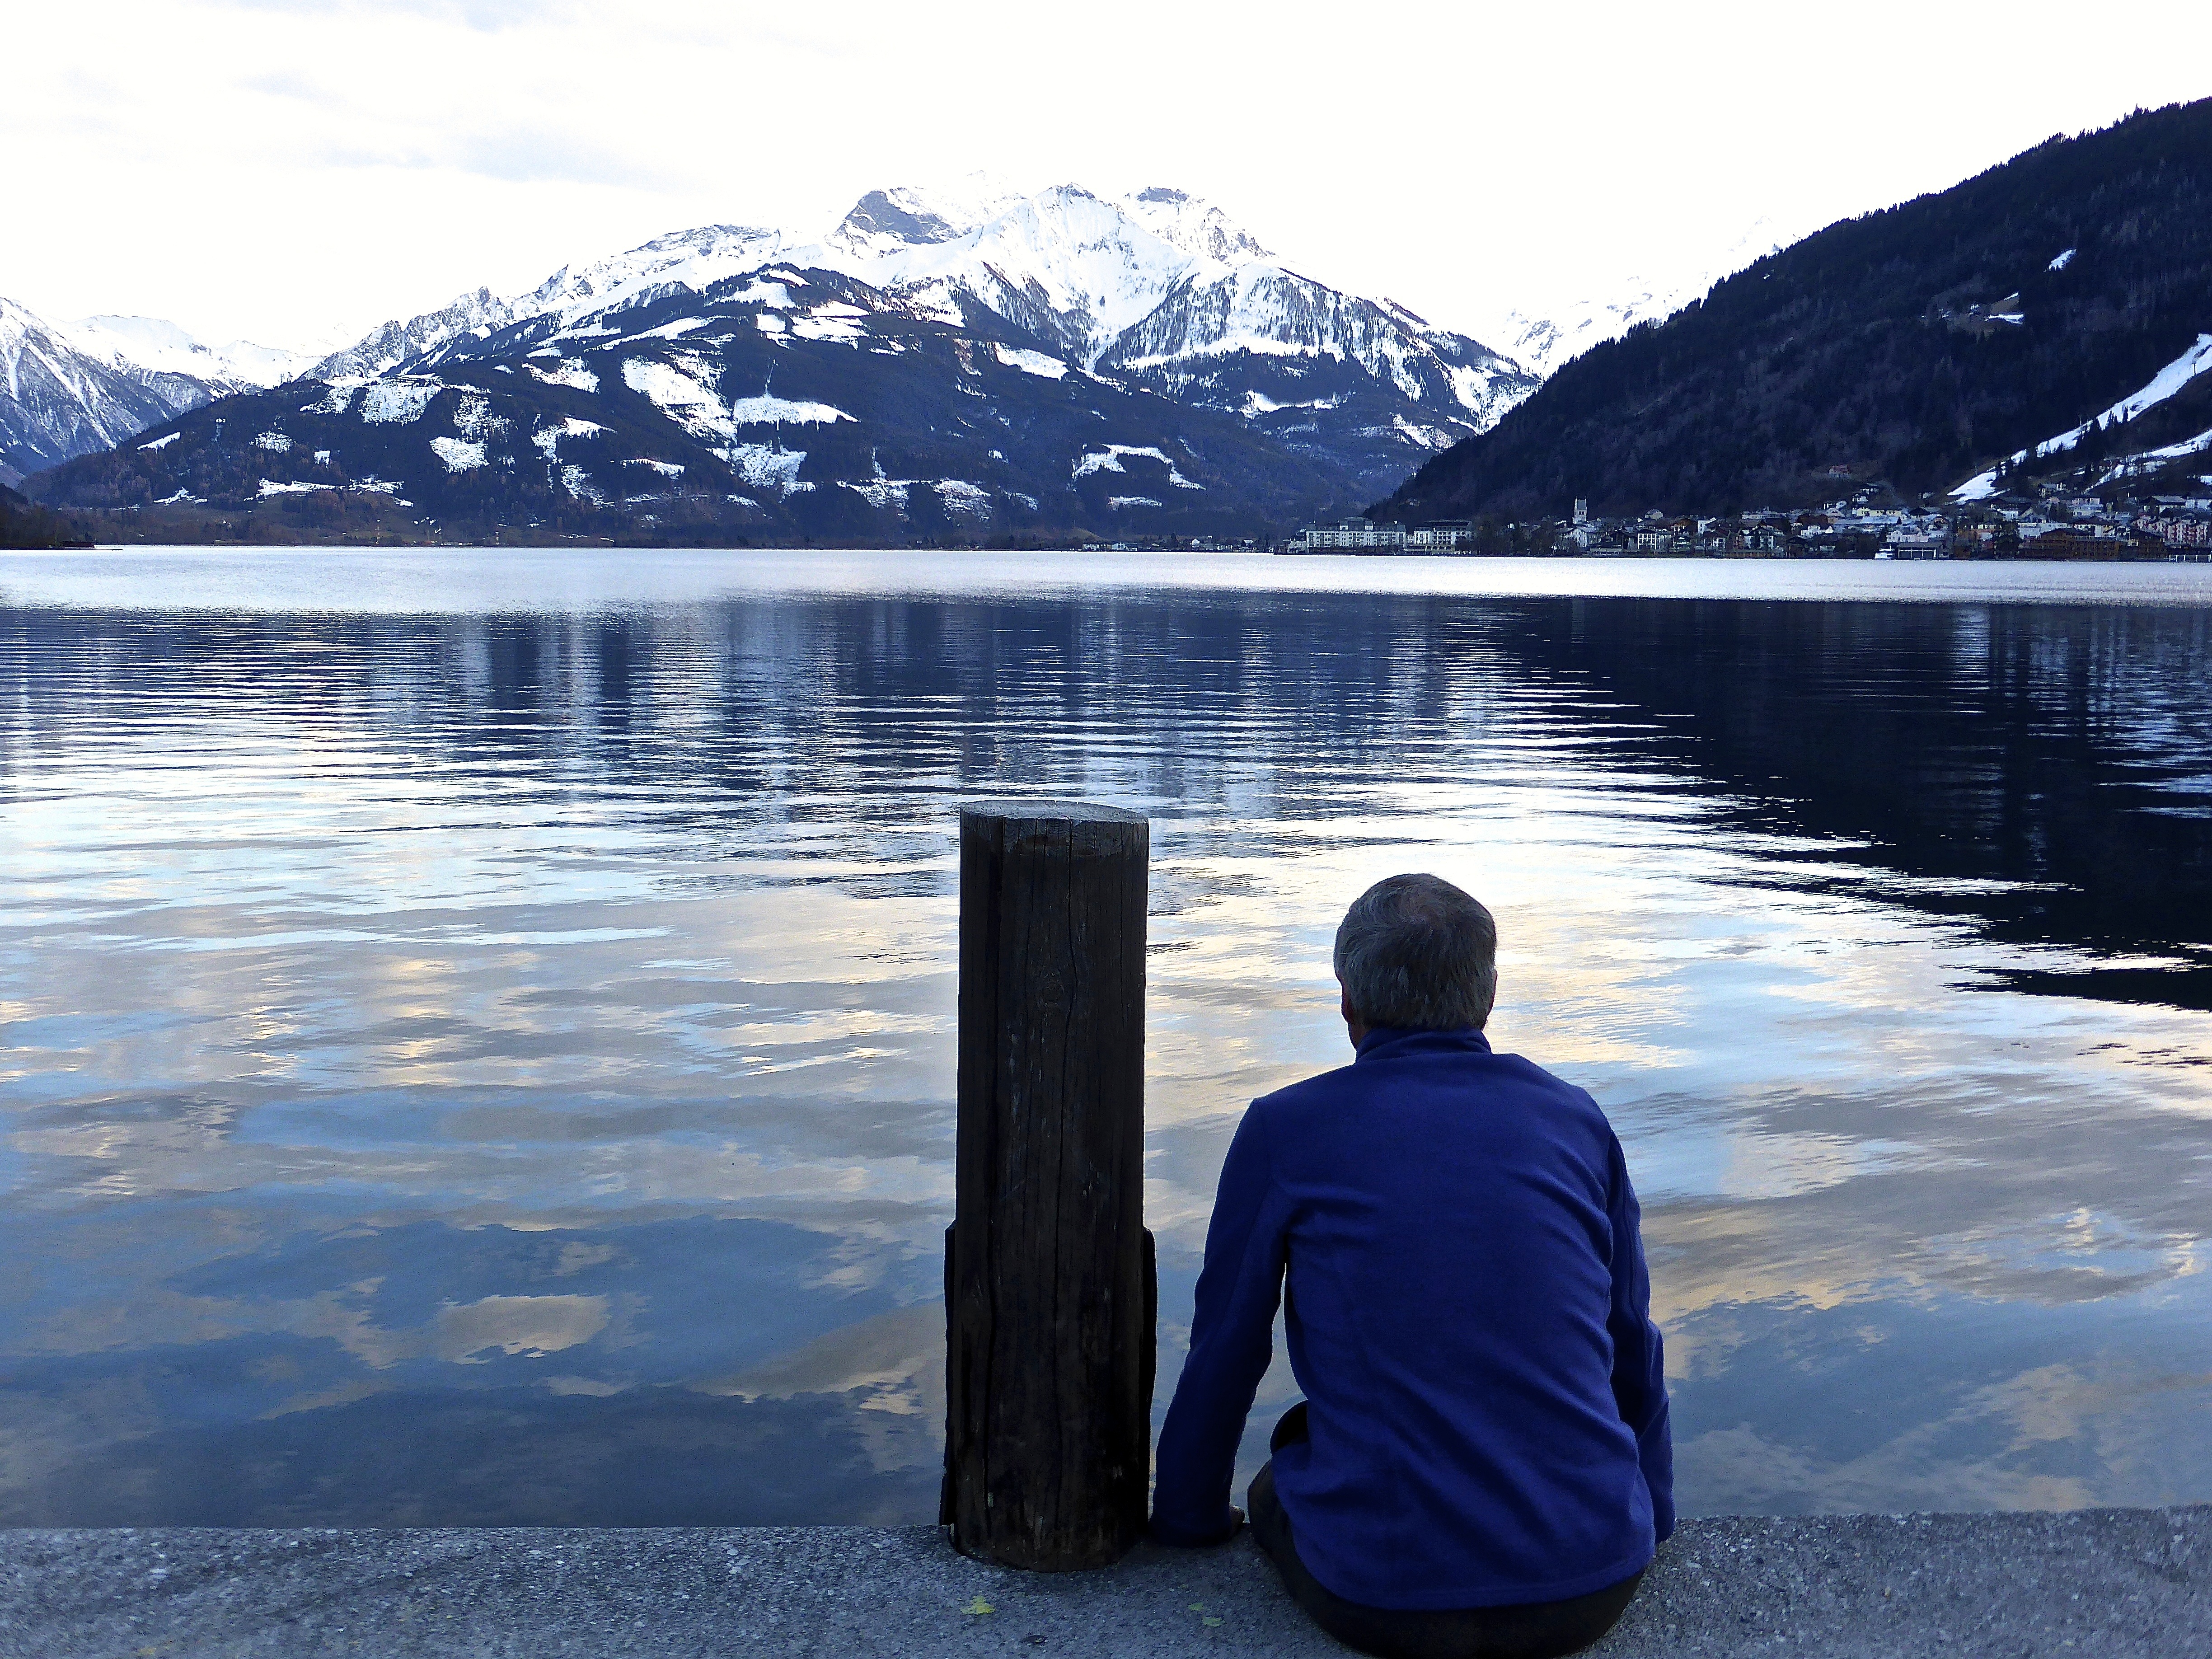
sea, water, mountain, snow, winter, sky, lake, view, solitude, ice, reflection, tranquil, peaceful, glacier, bay, blue, fjord, arctic, season, mountains, quiet, loch, glacial landform, zeller see, zell am see